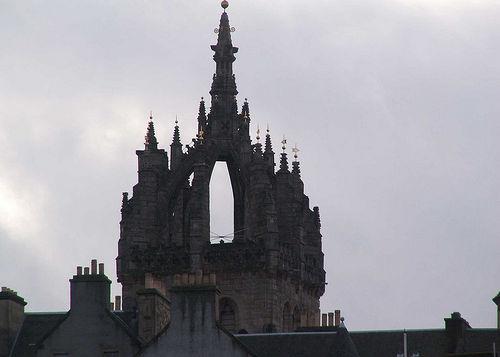
Weather: cloudy or overcast